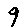
Label: 9